Lawrenceville–Vincennes International Airport

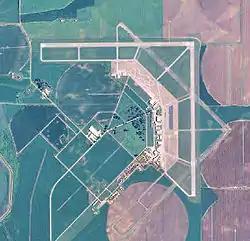
USGS 2006 orthophoto

: "for the World War II use of the airport, see George Army Airfield"